Chained to the Rhythm

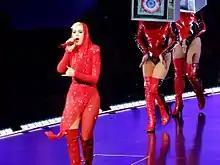
Perry performing "Chained to the Rhythm" during in Madison Square Garden

"Chained to the Rhythm" is a dance-pop, disco and dancehall song that contains a midtempo beat. Perry co-wrote the track with Marley, Sia, and its producers Max Martin and Ali Payami. It has a length of three minutes and fifty-seven seconds. The song contains "slap bass" with elements of electric guitar and synths. It features a guest appearance from Marley and background vocals from Furler. According to the sheet music published by Kobalt Music Publishing America, Inc on Musicnotes.com, "Chained to the Rhythm" is in A minor set in a time signature at a moderate tempo of 95 beats per minute. Perry's vocal range spans from the low note B to the high note G, while the music follows the chord progression of Am–G/A–Dm–F. In the chorus, Perry sings "Turn it up, it's your favorite song / Dance, dance, dance to the distortion / Turn it up, keep it on repeat / Stumbling around like a wasted zombie / Yeah, we think we're free / Drink, this one is on me / We're all chained to the rhythm, to the rhythm, to the rhythm."